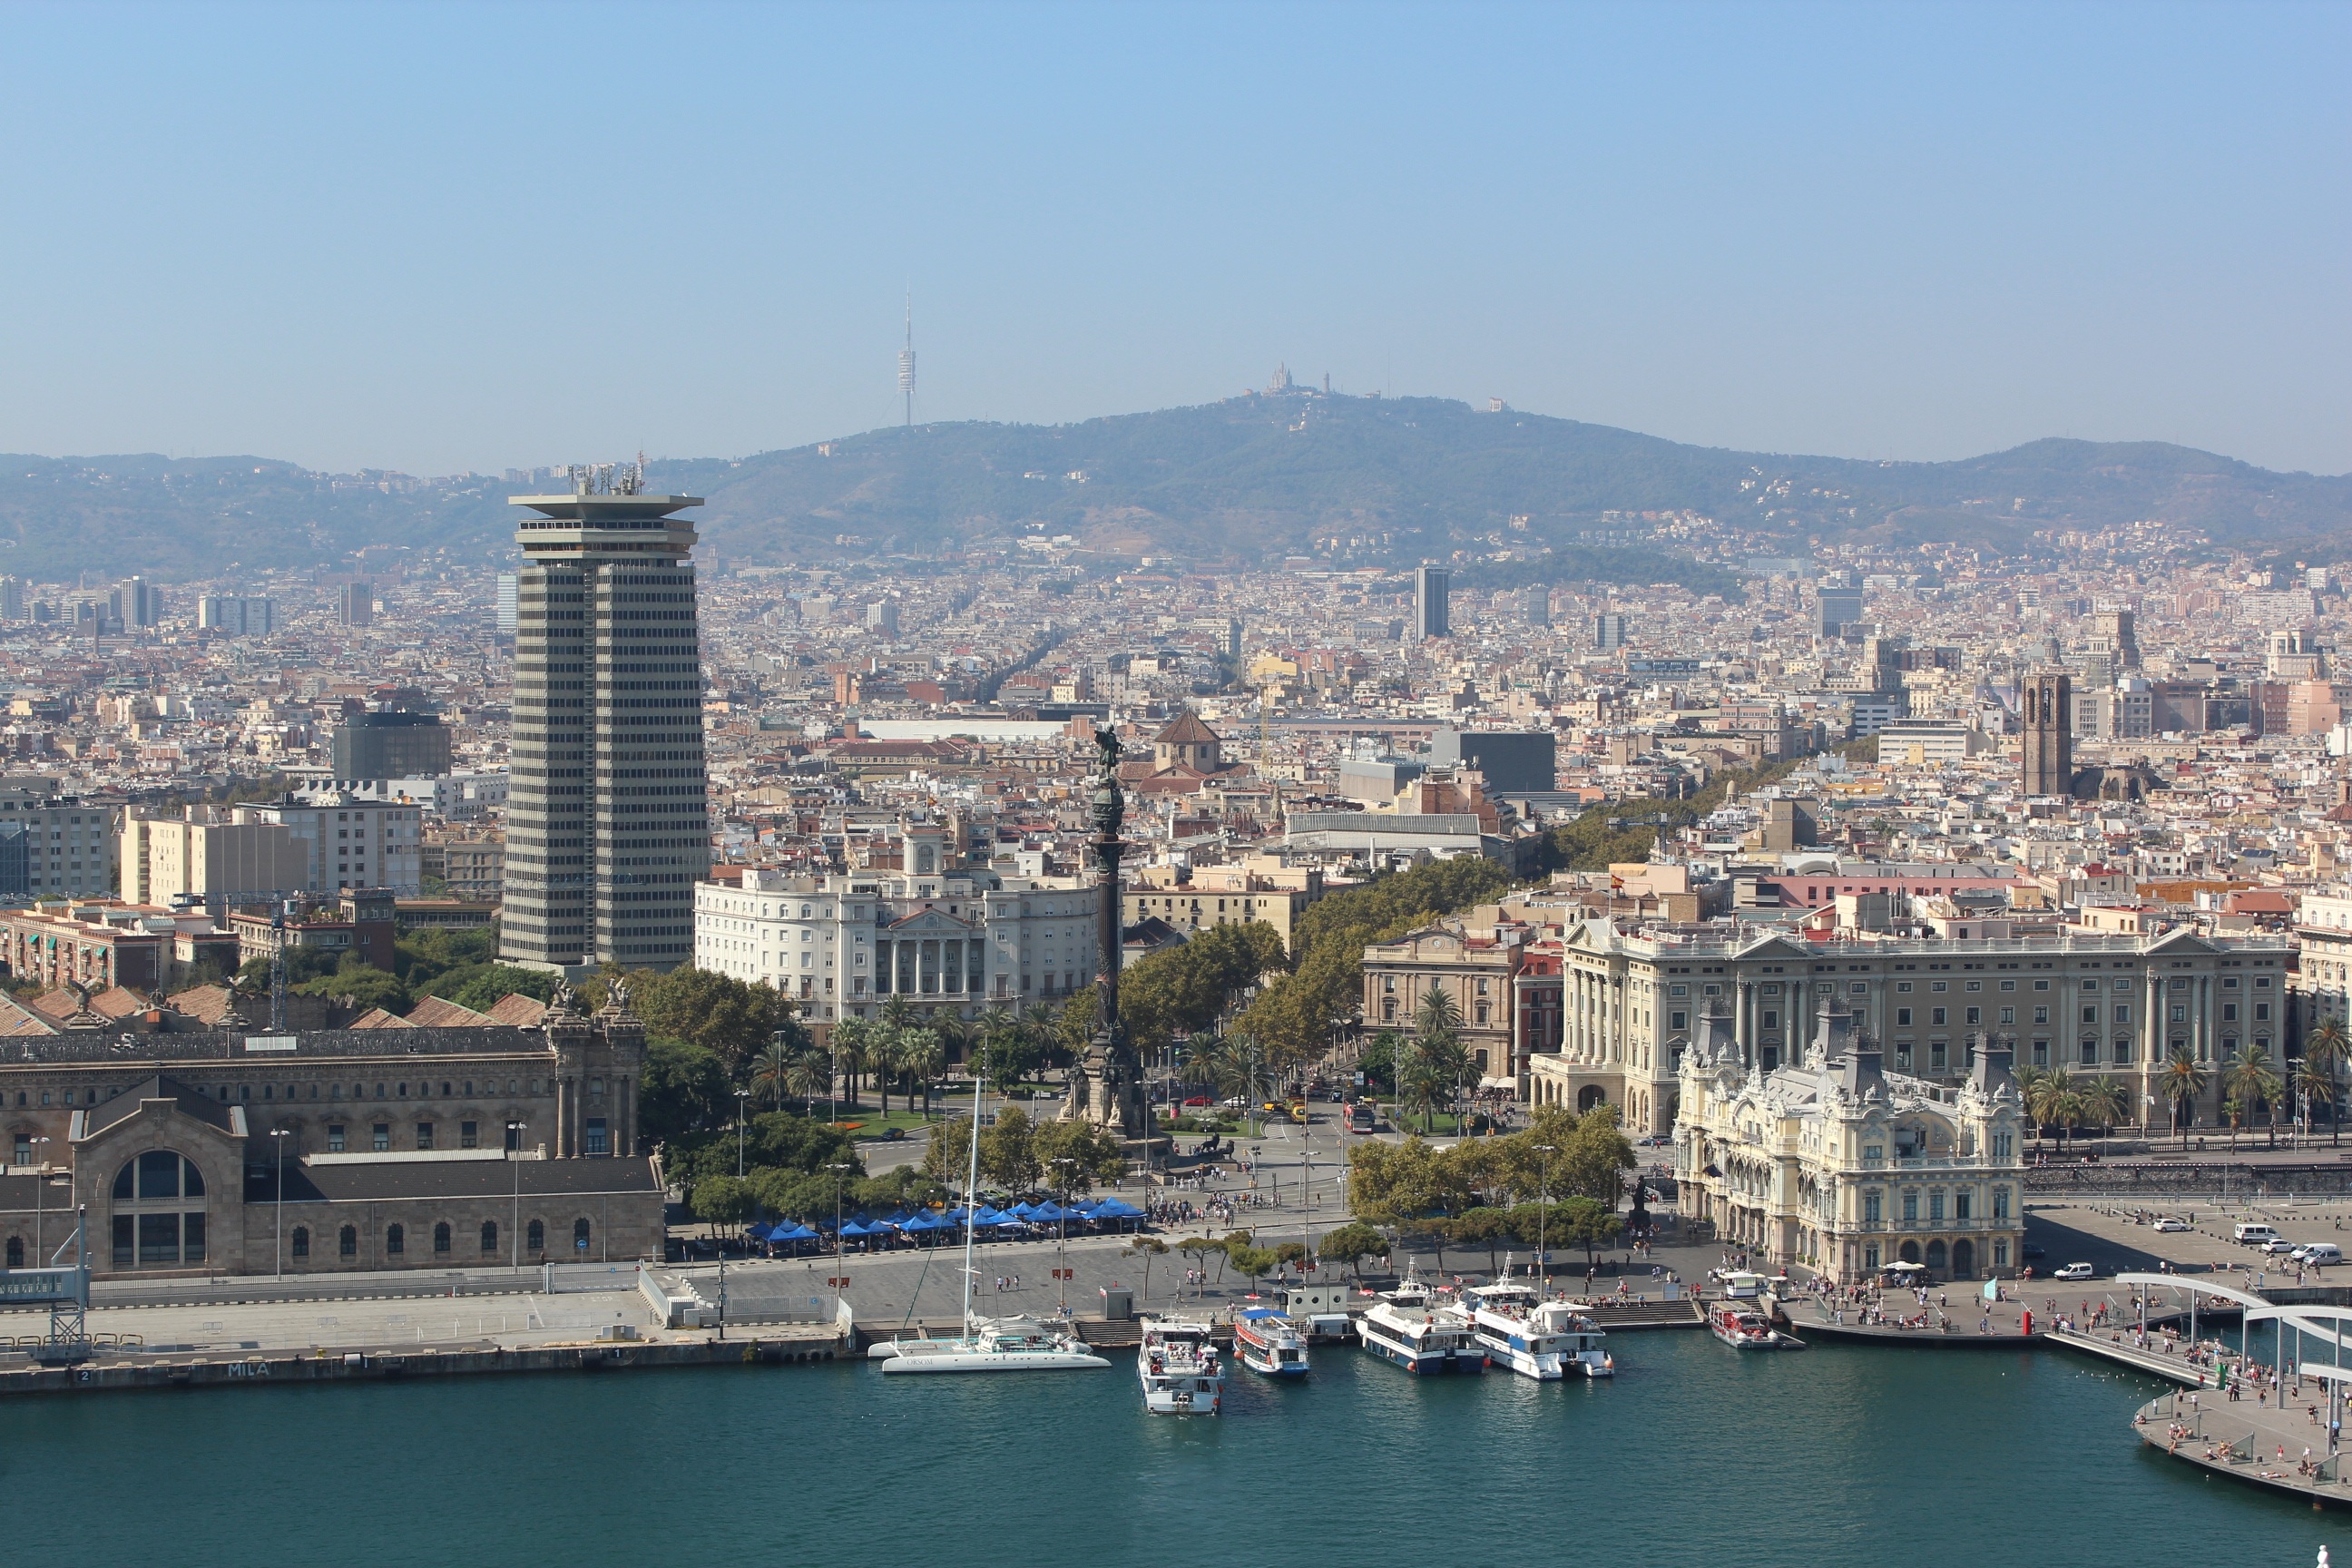
sea, skyline, town, city, skyscraper, river, cityscape, downtown, summer, bay, harbor, barcelona, holidays, columbus, aerial photography, las ramblas, port barcelona, human settlement